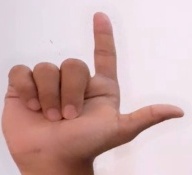
ASL sign: L